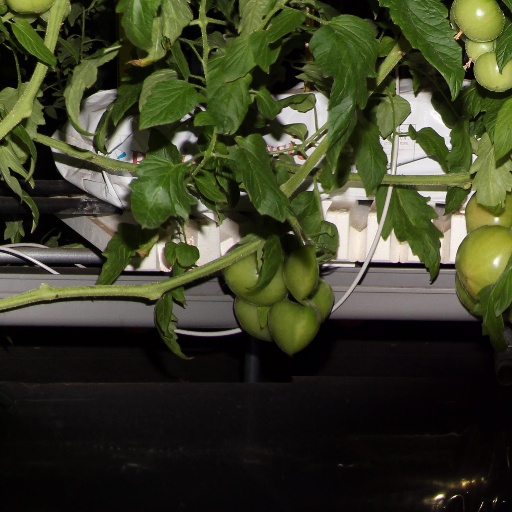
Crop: tomato